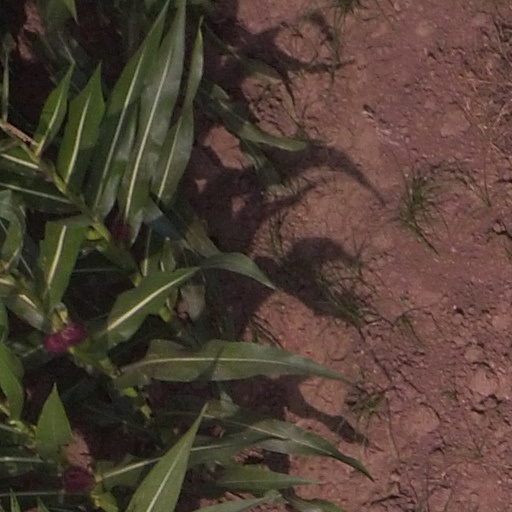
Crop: maize; corn